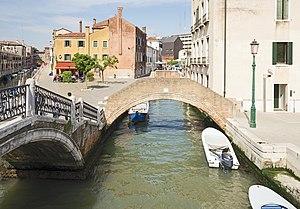
Le centre historique de Venise comprend 121 îles liés par 435 ponts. Cette liste reprend les noms vénitiens des principaux ponts de Venise par sestiere ou île.
Le rio di Sant'Andrea est un restant de canal de Venise dans le sestiere de Santa Croce.